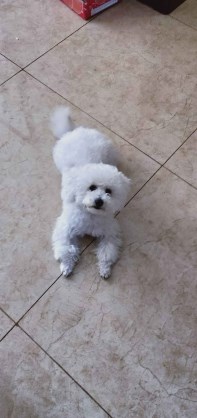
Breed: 3083-n000117-Bichon_Frise